Rudolf Peierls

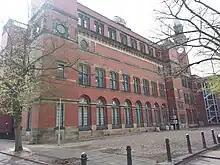
The Poynting Physics building at the University of Birmingham. Its mode of construction helped give rise to the phrase "redbrick university".

Due to Adolf Hitler's rise to power in Germany, he elected to not return home in 1933, but to remain in Britain. He declined an offer from Otto Stern of a position at the University of Hamburg. Granted leave to remain in Britain, he worked at the Victoria University of Manchester with funding from the Academic Assistance Council, which had been set up to help academic refugees from Germany and other fascist countries. Most of his immediate family also left Germany; his brother and his family settling in Britain, and his sister and her family, along with his father and stepmother, moved to the United States, where his uncle Siegfried lived.